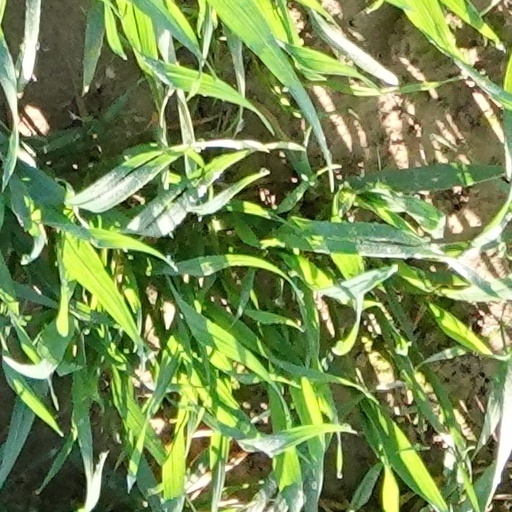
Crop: wheat